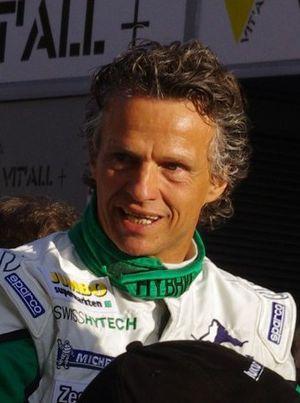
Johannes Antonius Lammers, né le 2 juin 1956 à Zandvoort, Pays-Bas, est un pilote automobile néerlandais.